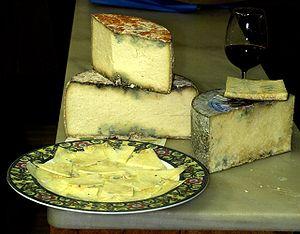
Le fromage de Gamonéu ou fromage de Gamonedo est un fromage à pâte persillée bénéficiant d'une appellation d'origine protégée depuis 2003, qui doit son nom à la localité de Gamonedo, dans la commune d'Onís et dans une partie de celle de Cangas de Onís, dans les Asturies, en Espagne. Il est généralement appelé Gamonéu dans les Asturies. Avec le cabrales, le picón de Valdeón et le picón Bejes-Tresviso, c'est l'un des fromages à pâte persillée du massif des Picos de Europa. Il en existe deux variétés : Gamonéu del Valle et Gamonéu del Puerto.